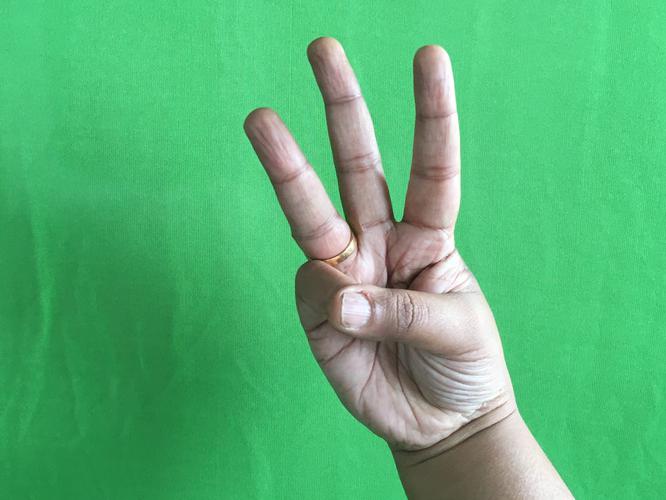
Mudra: Trishulam
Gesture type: single_hand